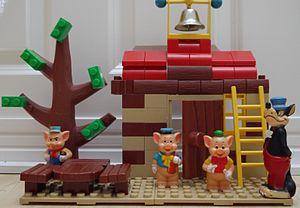
Parmi les cochons de fiction figurent notamment :